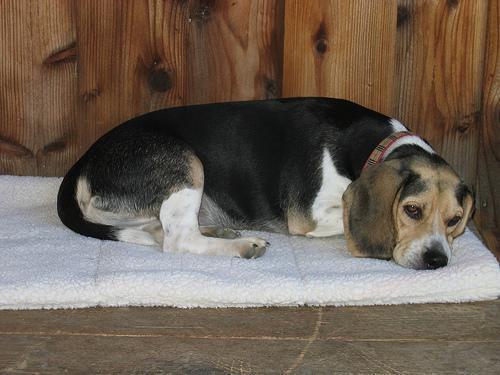
beagle